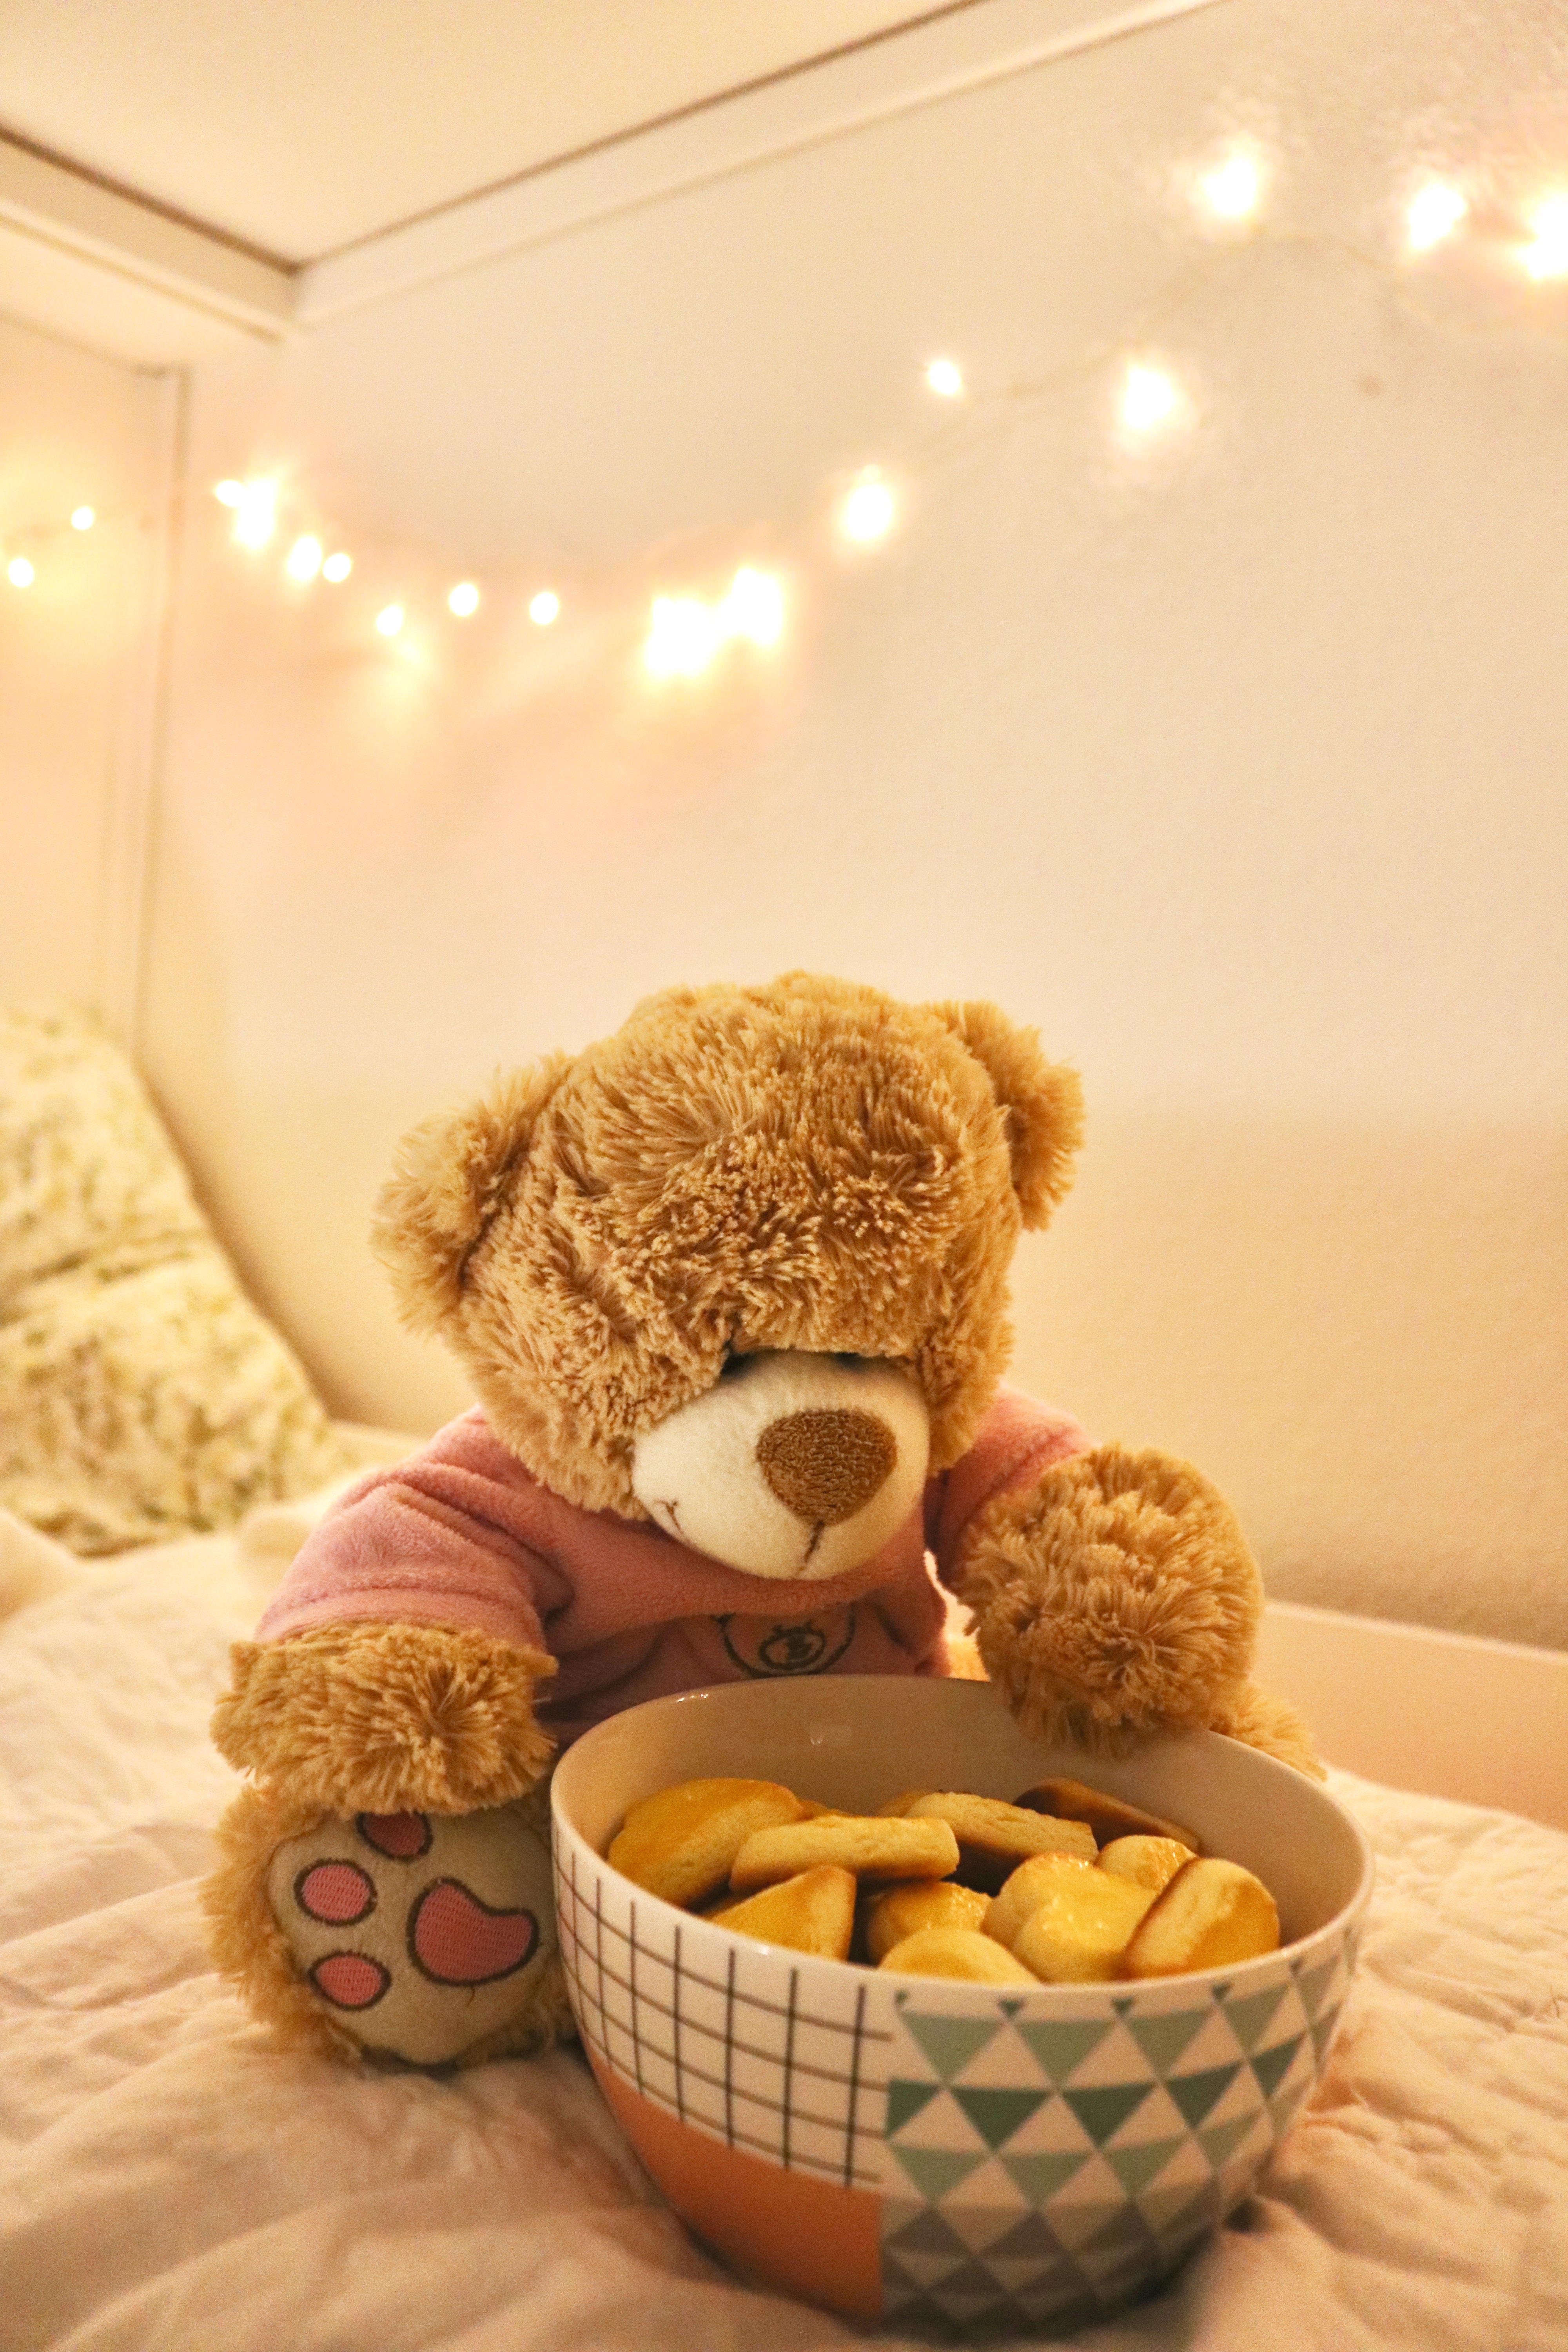
teddy bear, stuffed toy, toy, room, plush, textile, interior design, food